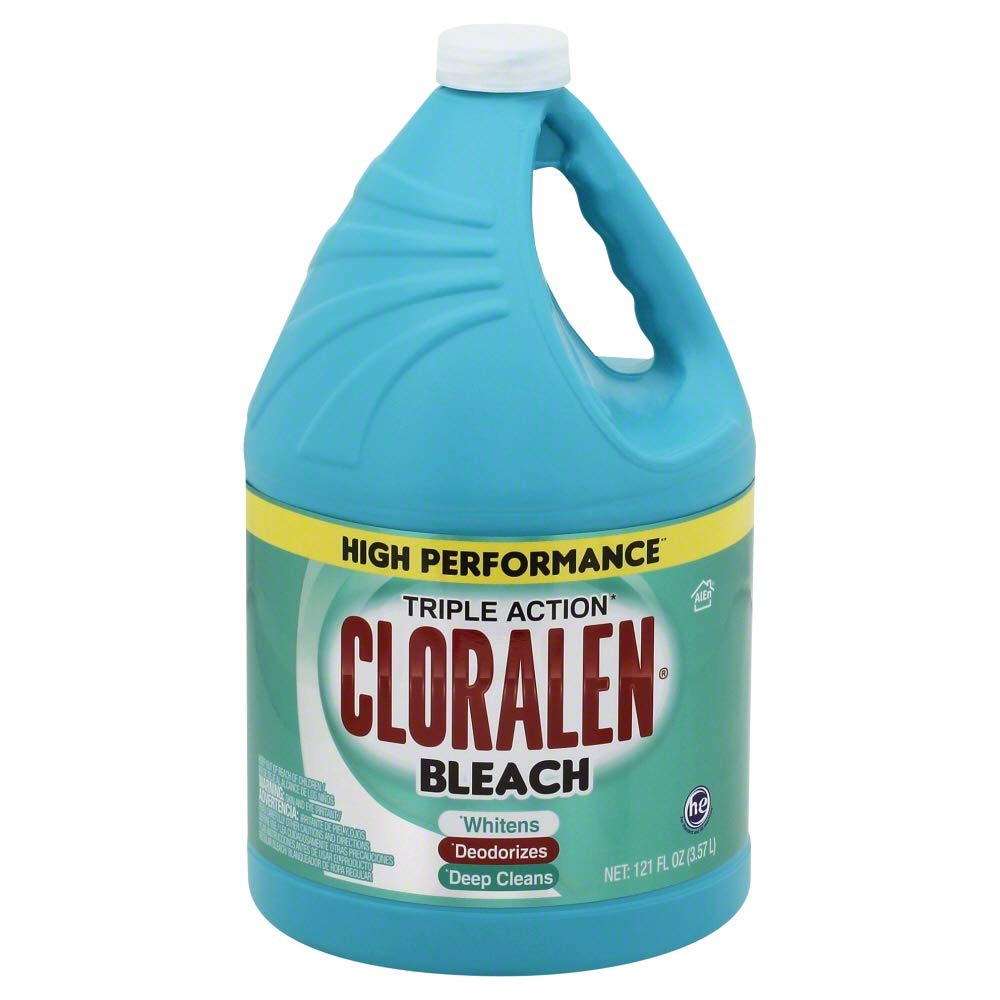
Item Name: Frontera Cloralen Bleach Regular, 121 oz
Bullet Point: Unscented - removes stains; deodorizes unpleasant aromas all around your bathroom
Value: 121.0
Unit: Fl Oz

Price: 2.72